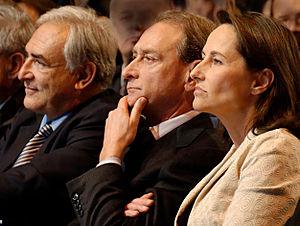
De gauche à droite
Le Parti socialiste est un parti politique français historiquement classé à gauche et plus récemment au centre gauche sur l’échiquier politique.